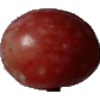
Label: Grape Pink 1